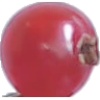
Label: Redcurrant 1